Fred J. Ansfield

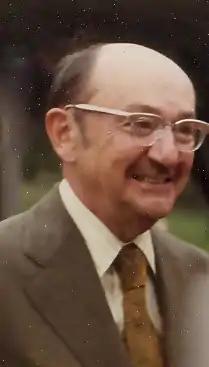
Dr. Fred J Ansfield

"He shall be remembered by cancer treatment specialists everywhere as one of the founders of Medical Oncology."